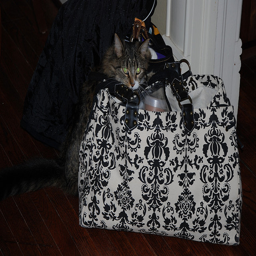
a cat sitting on a hand bag on a wooden table
The kitten is trying to inspect the diaper caddy, packed with a milk bottle and baby paraphernalia.
A cat sitting behind a black and white purse.
A cat hiding behind a diaper bag with its head stuck out.
a gray white and black cat is sitting in a black and white bag